The Star of Bethlehem (2007 film)

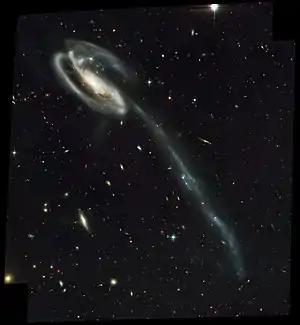
Larson shows the upper part of the Tadpole Galaxy taken by the Hubble Space Telescope to discuss the size of the Universe from God's perspective. The "dots" are not stars, but are galaxies (minutes 14:19-16:00).

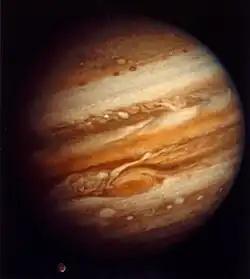
The planet Jupiter, which Larson thinks was part of a series of events involving the Star of Bethlehem.

Larson's interest in the Star of Bethlehem began when he needed to make a Christmas Star to accompany his Magi lawn ornaments he had made to be Christmas decorations, but did not know what the Star of Bethlehem was and needed to learn more.